A Ticklish Affair

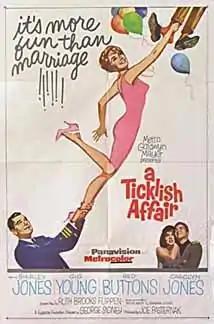

A Ticklish Affair, also known as Moon Walk, is a 1963 film directed by George Sidney and starring Shirley Jones, Gig Young and Red Buttons. The screenplay, by Ruth Brooks Flippen, was based on a short story by Barbara Luther. The film was nominated for a Golden Globe in 1964.